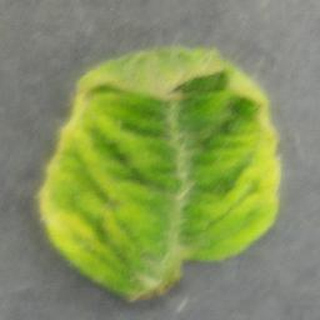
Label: tomato_yellow_leaf_curl_virus